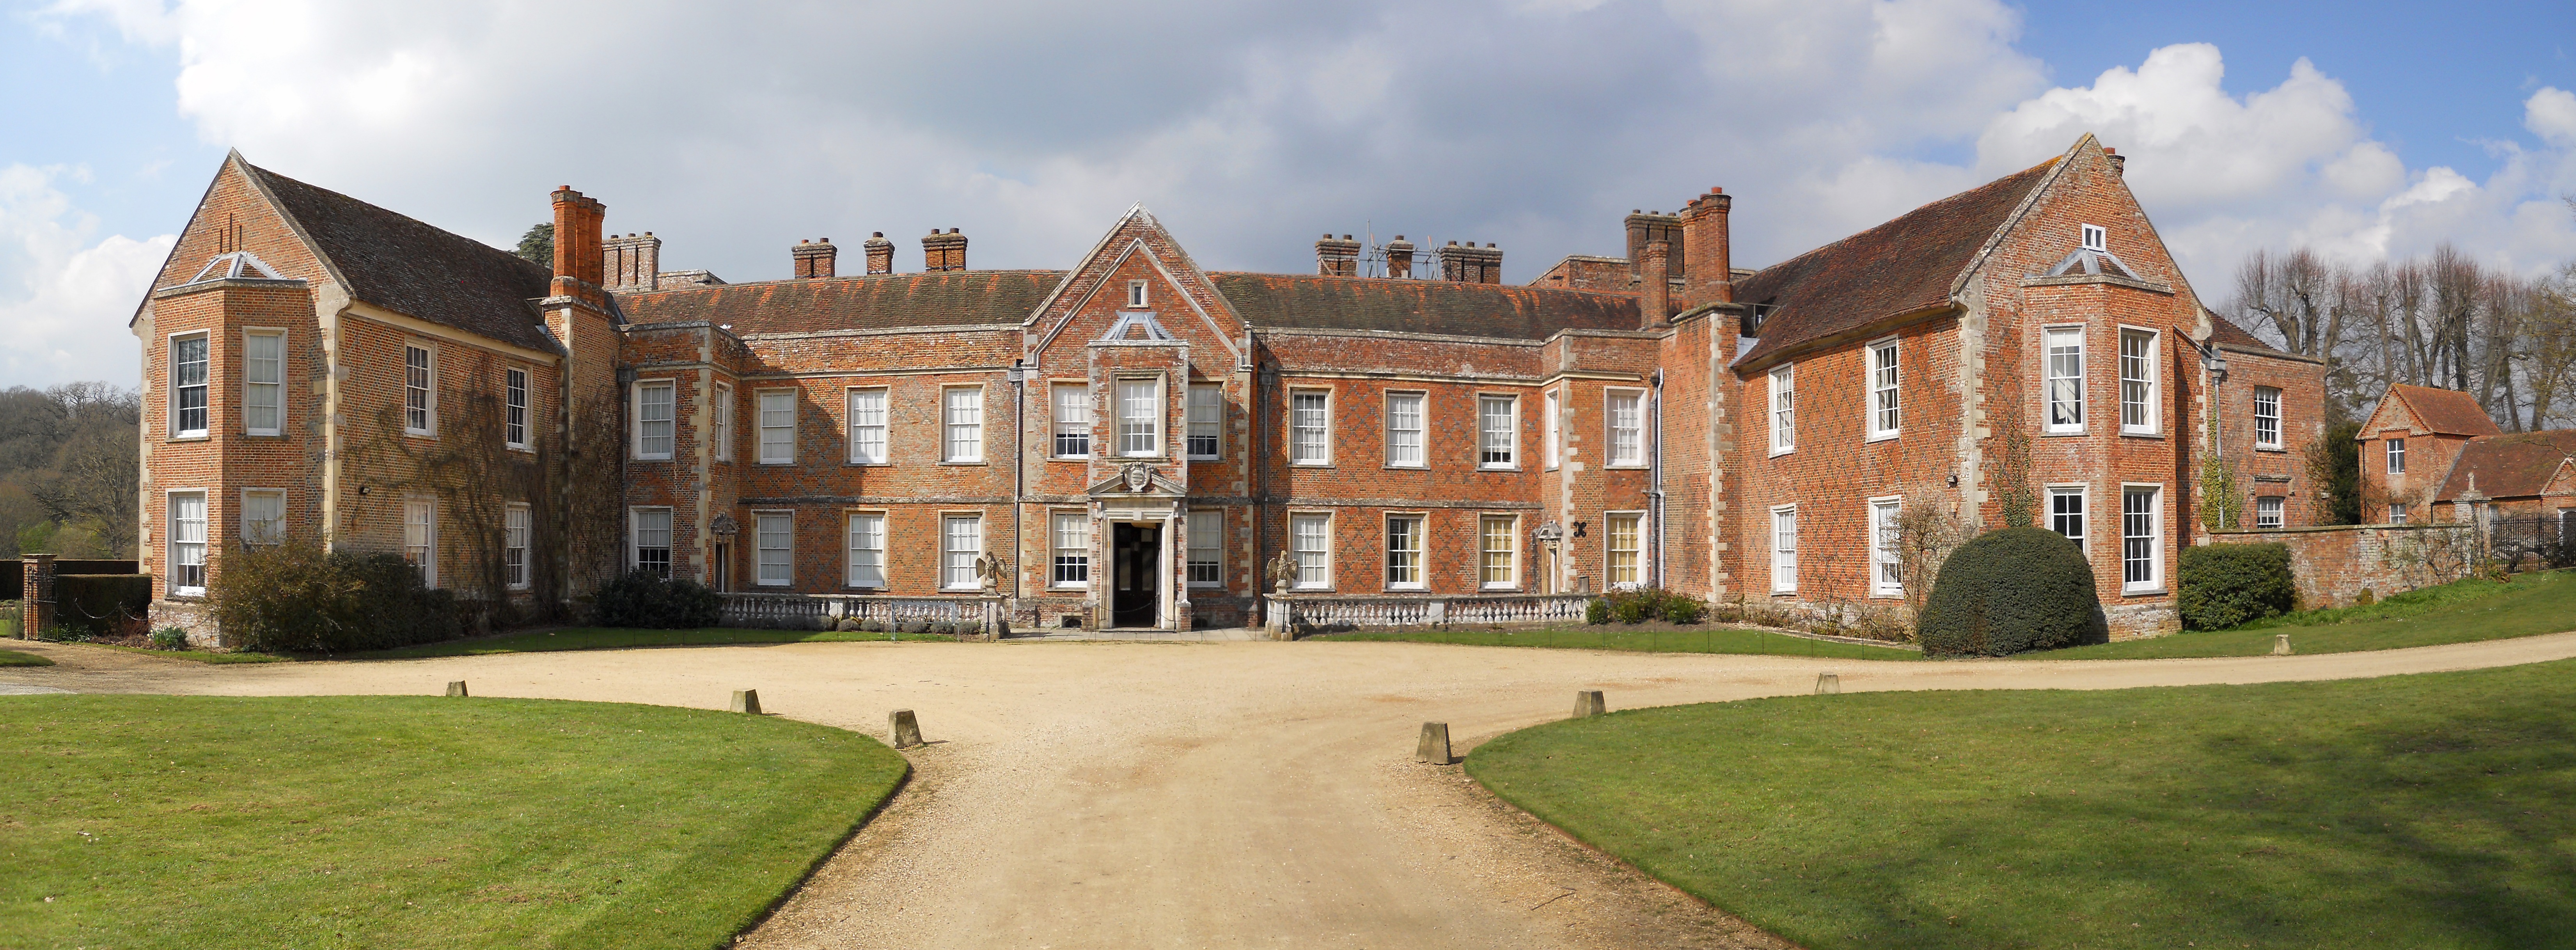
mansion, town, building, chateau, palace, home, panorama, facade, property, waterway, england, university, estate, neighbourhood, manor house, real estate, stately home, residential area, the vyne, tudor house, basingstoke, kings and queens